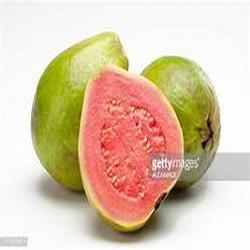
Label: Guava